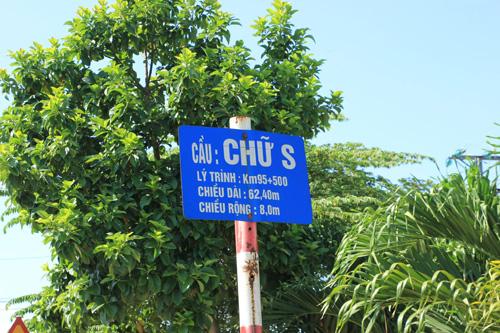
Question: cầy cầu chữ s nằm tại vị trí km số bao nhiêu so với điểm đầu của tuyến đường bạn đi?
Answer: cầy cầu chữ s nằm tại vị trí km số 95 500 so với điểm đầu của tuyến đường bạn đi